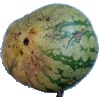
Label: Watermelon 1